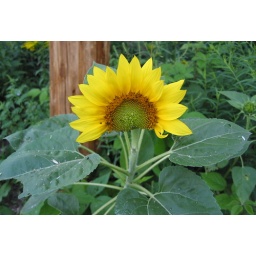
From a seed dropped by the birds. The flower head was nibbled by a bear when it was just swelling up.